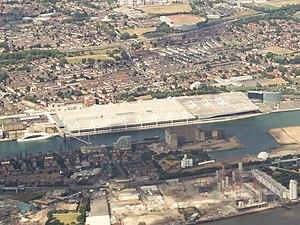
Le NHS Nightingale Hospital London a été le premier des NHS Nightingale Hospitals : des hôpitaux temporaires mis en place par le National Health Service d'Angleterre pour la pandémie de coronavirus de 2020. Il est hébergé dans le centre de congrès ExCeL London, dans l'est de Londres, et a une capacité initiale de 500 patients, avec un potentiel de 4 000 personnes. L'hôpital a été rapidement planifié et construit, il a été officiellement ouvert le 3 avril et a reçu ses premiers patients le 7 avril 2020.